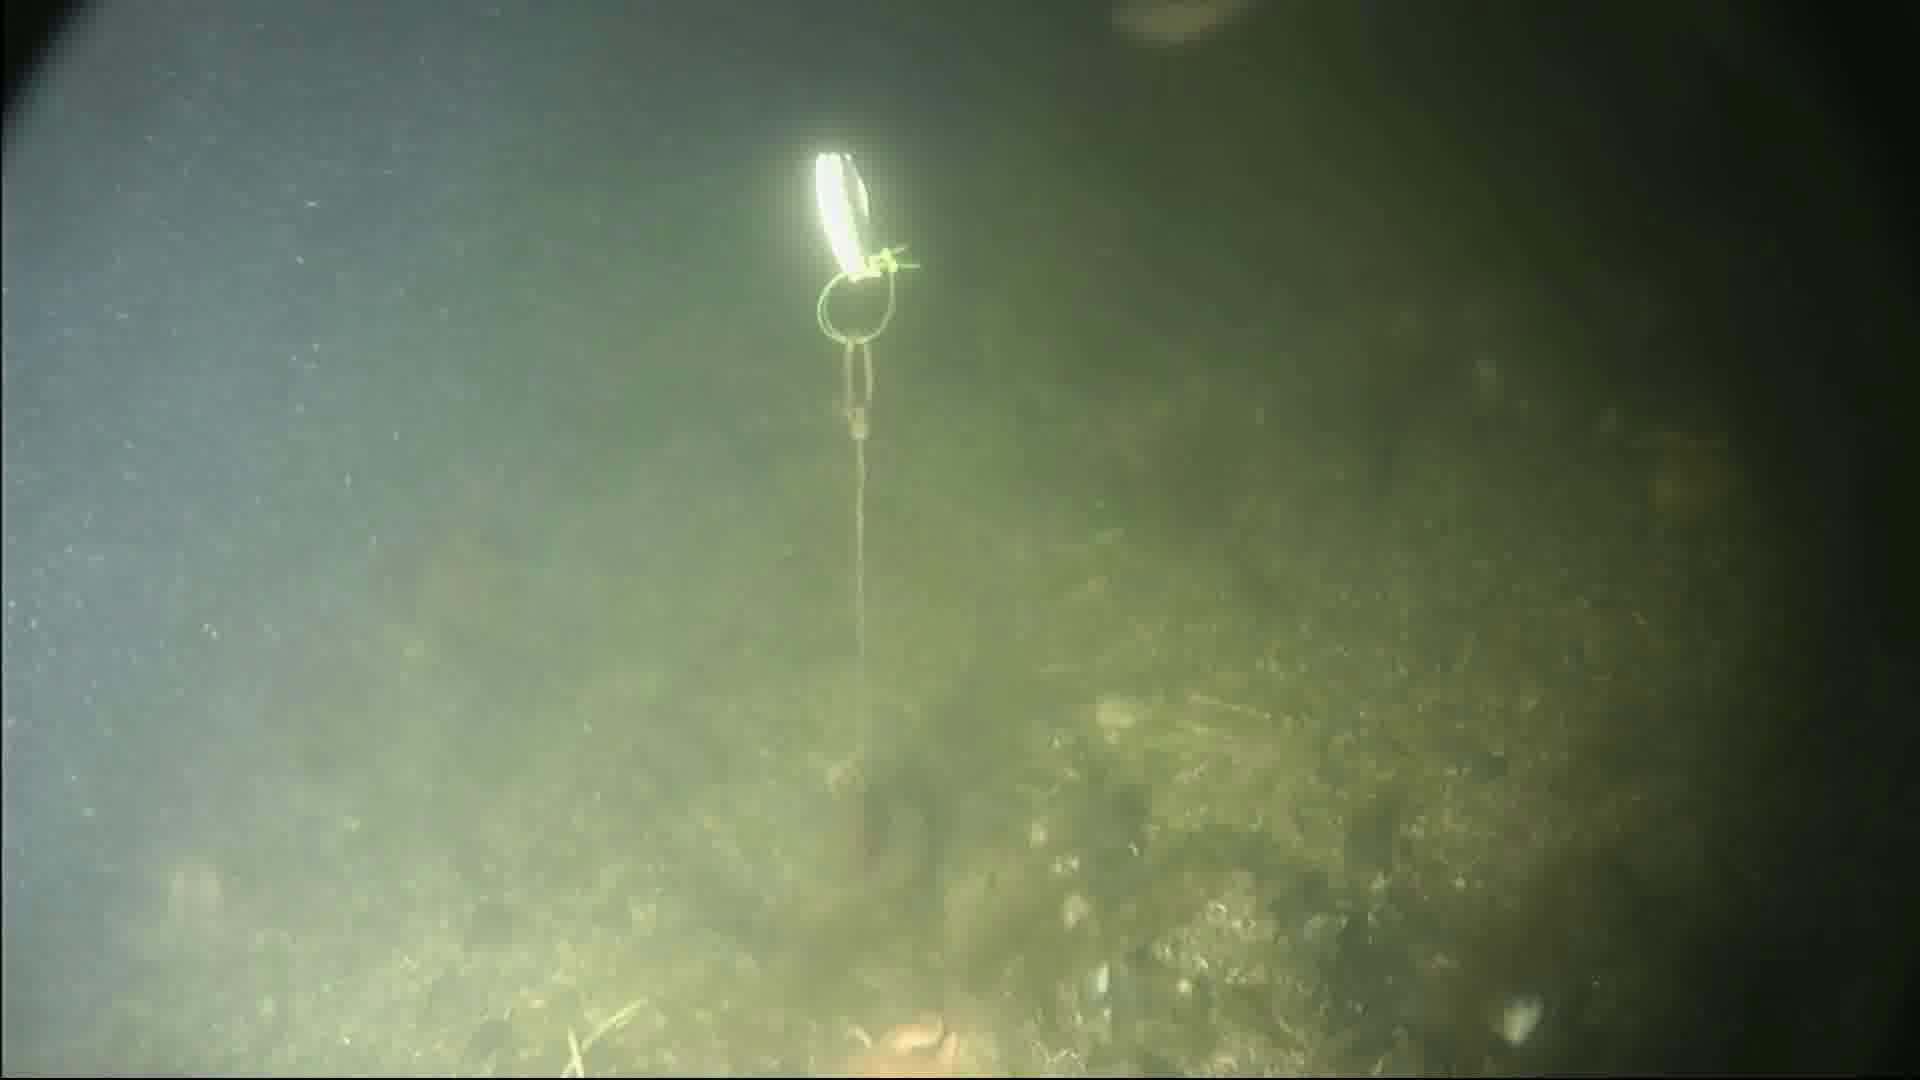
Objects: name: fish
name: crab
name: starfish